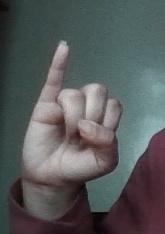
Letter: meem